1956 World Series

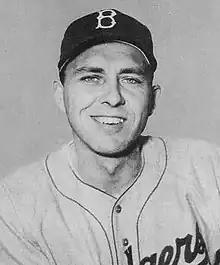
Gil Hodges

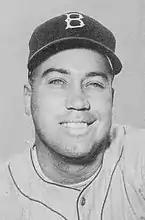
Duke Snider

Three batters into the game, the Yankees led 2–0 on a Mickey Mantle home run. Brooklyn struck back with a Jackie Robinson homer in the second inning and a three-run Gil Hodges shot in the third, then won behind Sal Maglie's complete game.